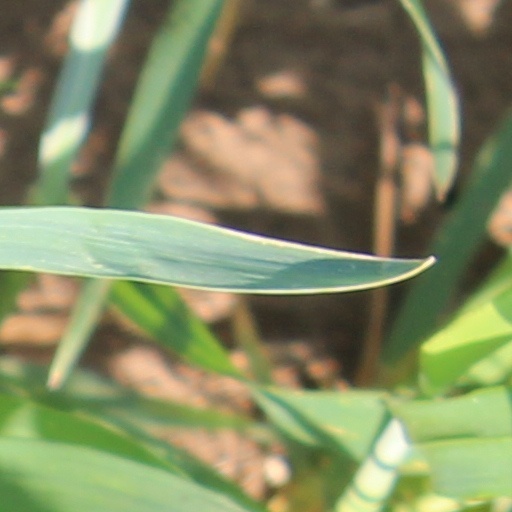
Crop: wheat